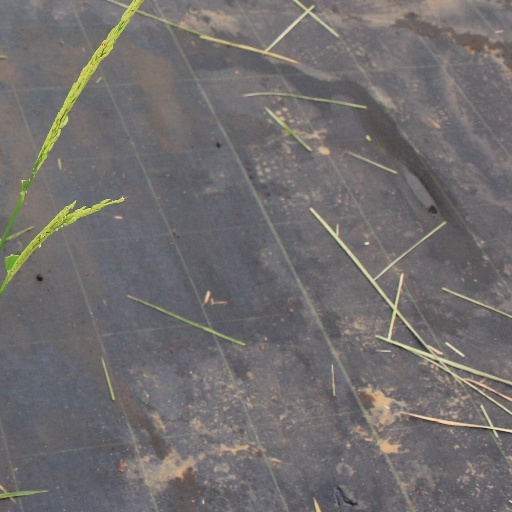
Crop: rice